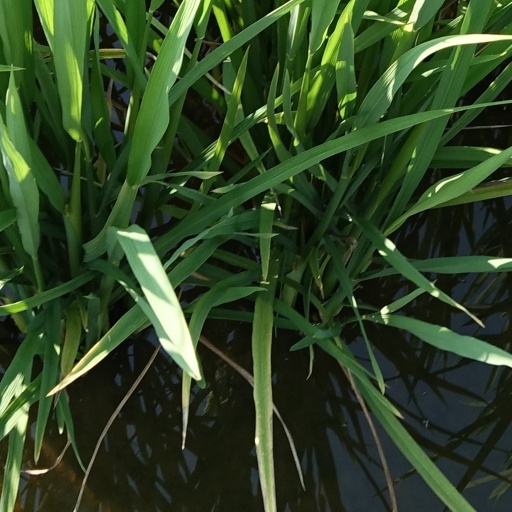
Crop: rice